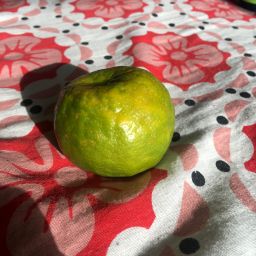
Fruit: Orange
Quality: Good